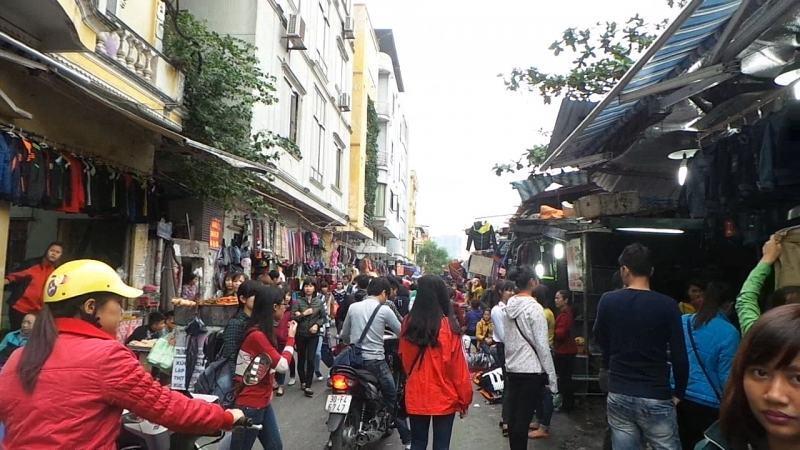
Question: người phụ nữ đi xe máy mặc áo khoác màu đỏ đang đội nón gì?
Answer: cô ấy đang đội nón bảo hiểm màu vàng